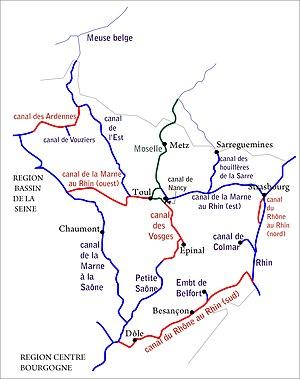
Le canal de la Marne au Rhin, long de 314 km et 178 écluses à l'origine, relie la Marne au Rhin. Par le canal latéral de la Marne, il est connecté au réseau navigable de la Seine vers l'Île-de-France et la Normandie.